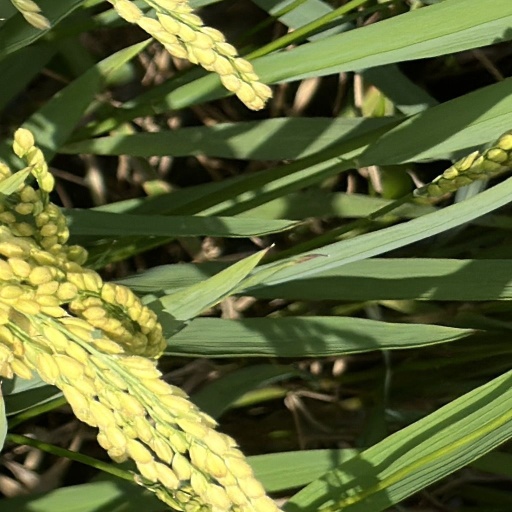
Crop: rice